Valentina Diouf

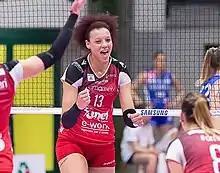
Valentina durante una partita con la maglia UYBA

Valentina Diouf (born 10 January 1993) is an Italian professional volleyball player who played with her national team at the 2014 World Championship.